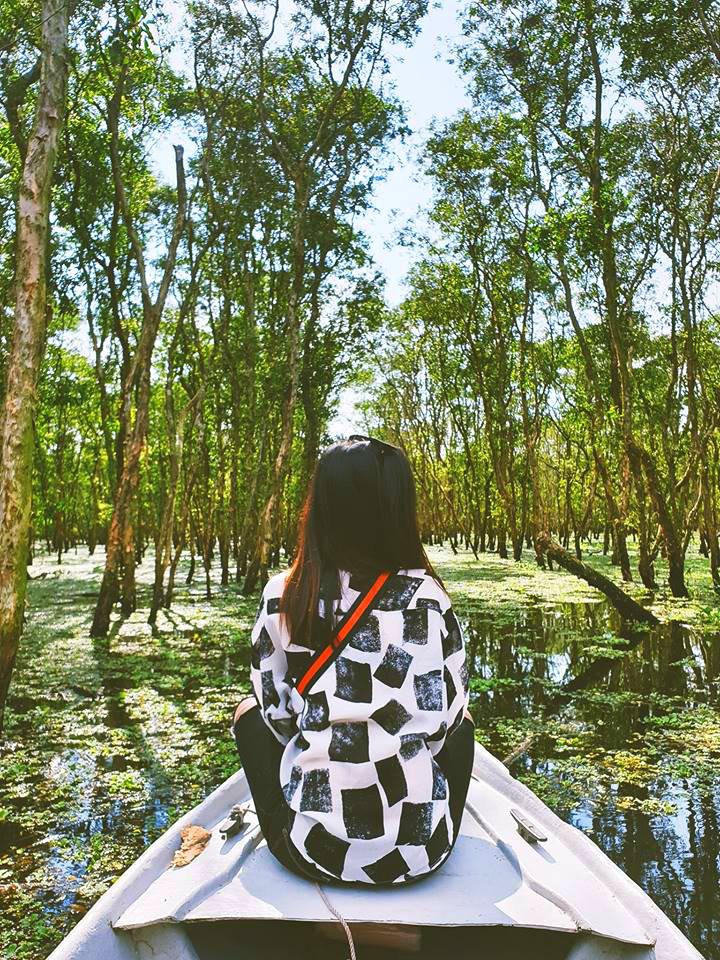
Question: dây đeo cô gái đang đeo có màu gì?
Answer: dây đeo cô gái đang đeo có màu cam